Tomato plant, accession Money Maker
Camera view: tilt-top (135 deg); turntable rotation: 150 degrees
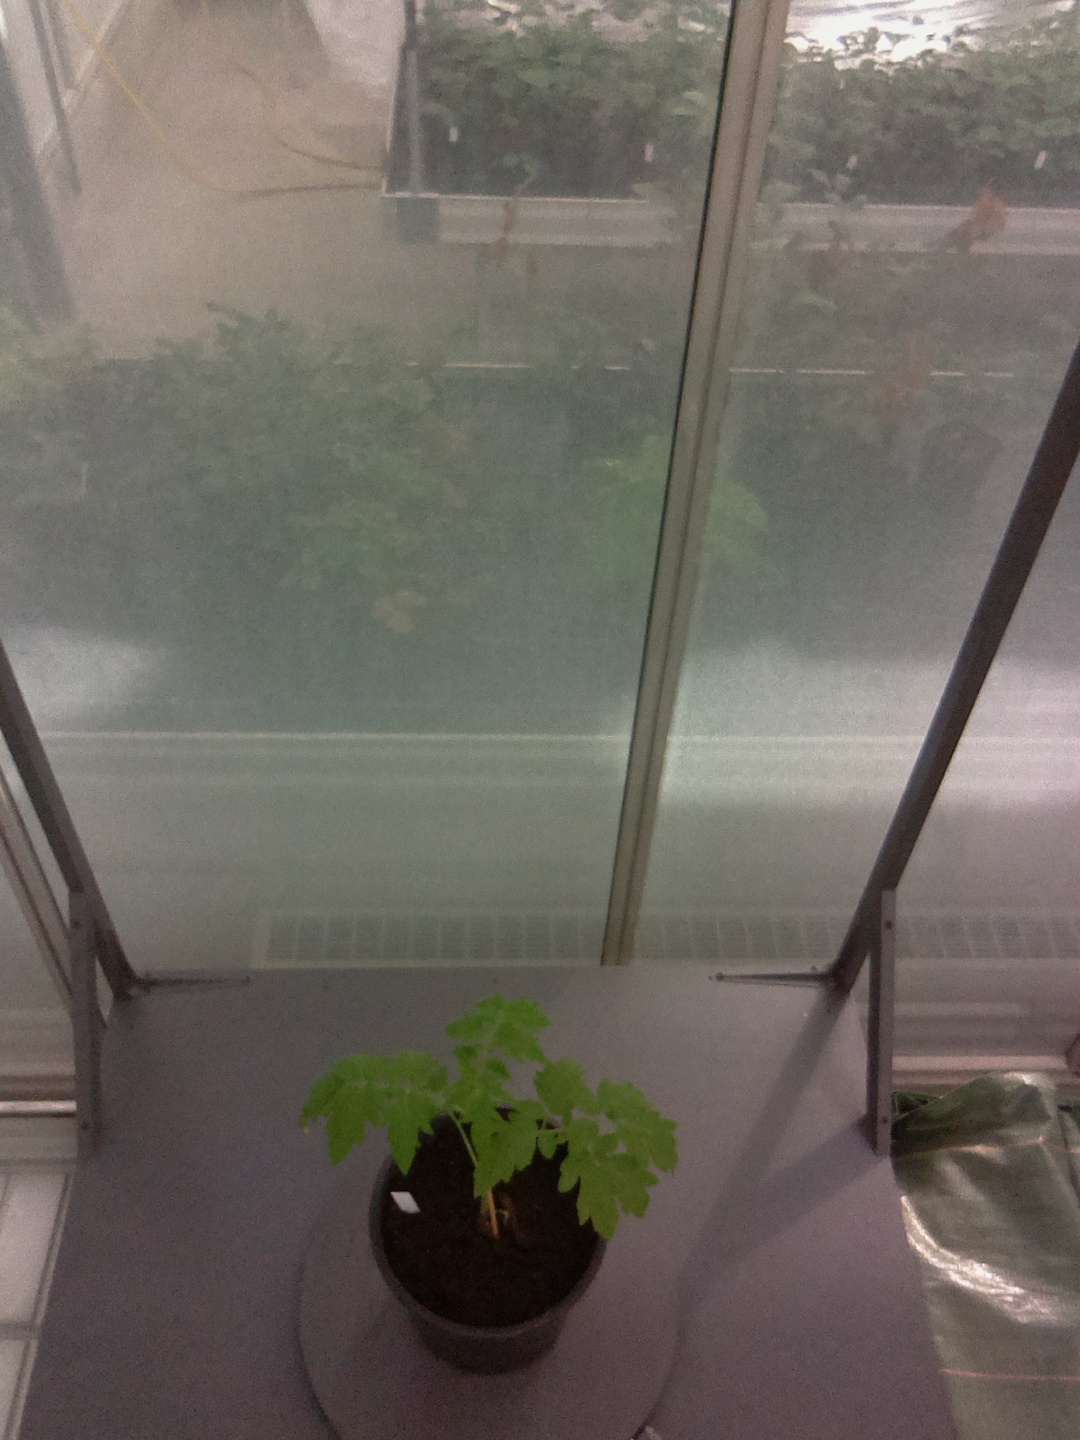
BBCH growth stage 13: 6 of true leaves visible